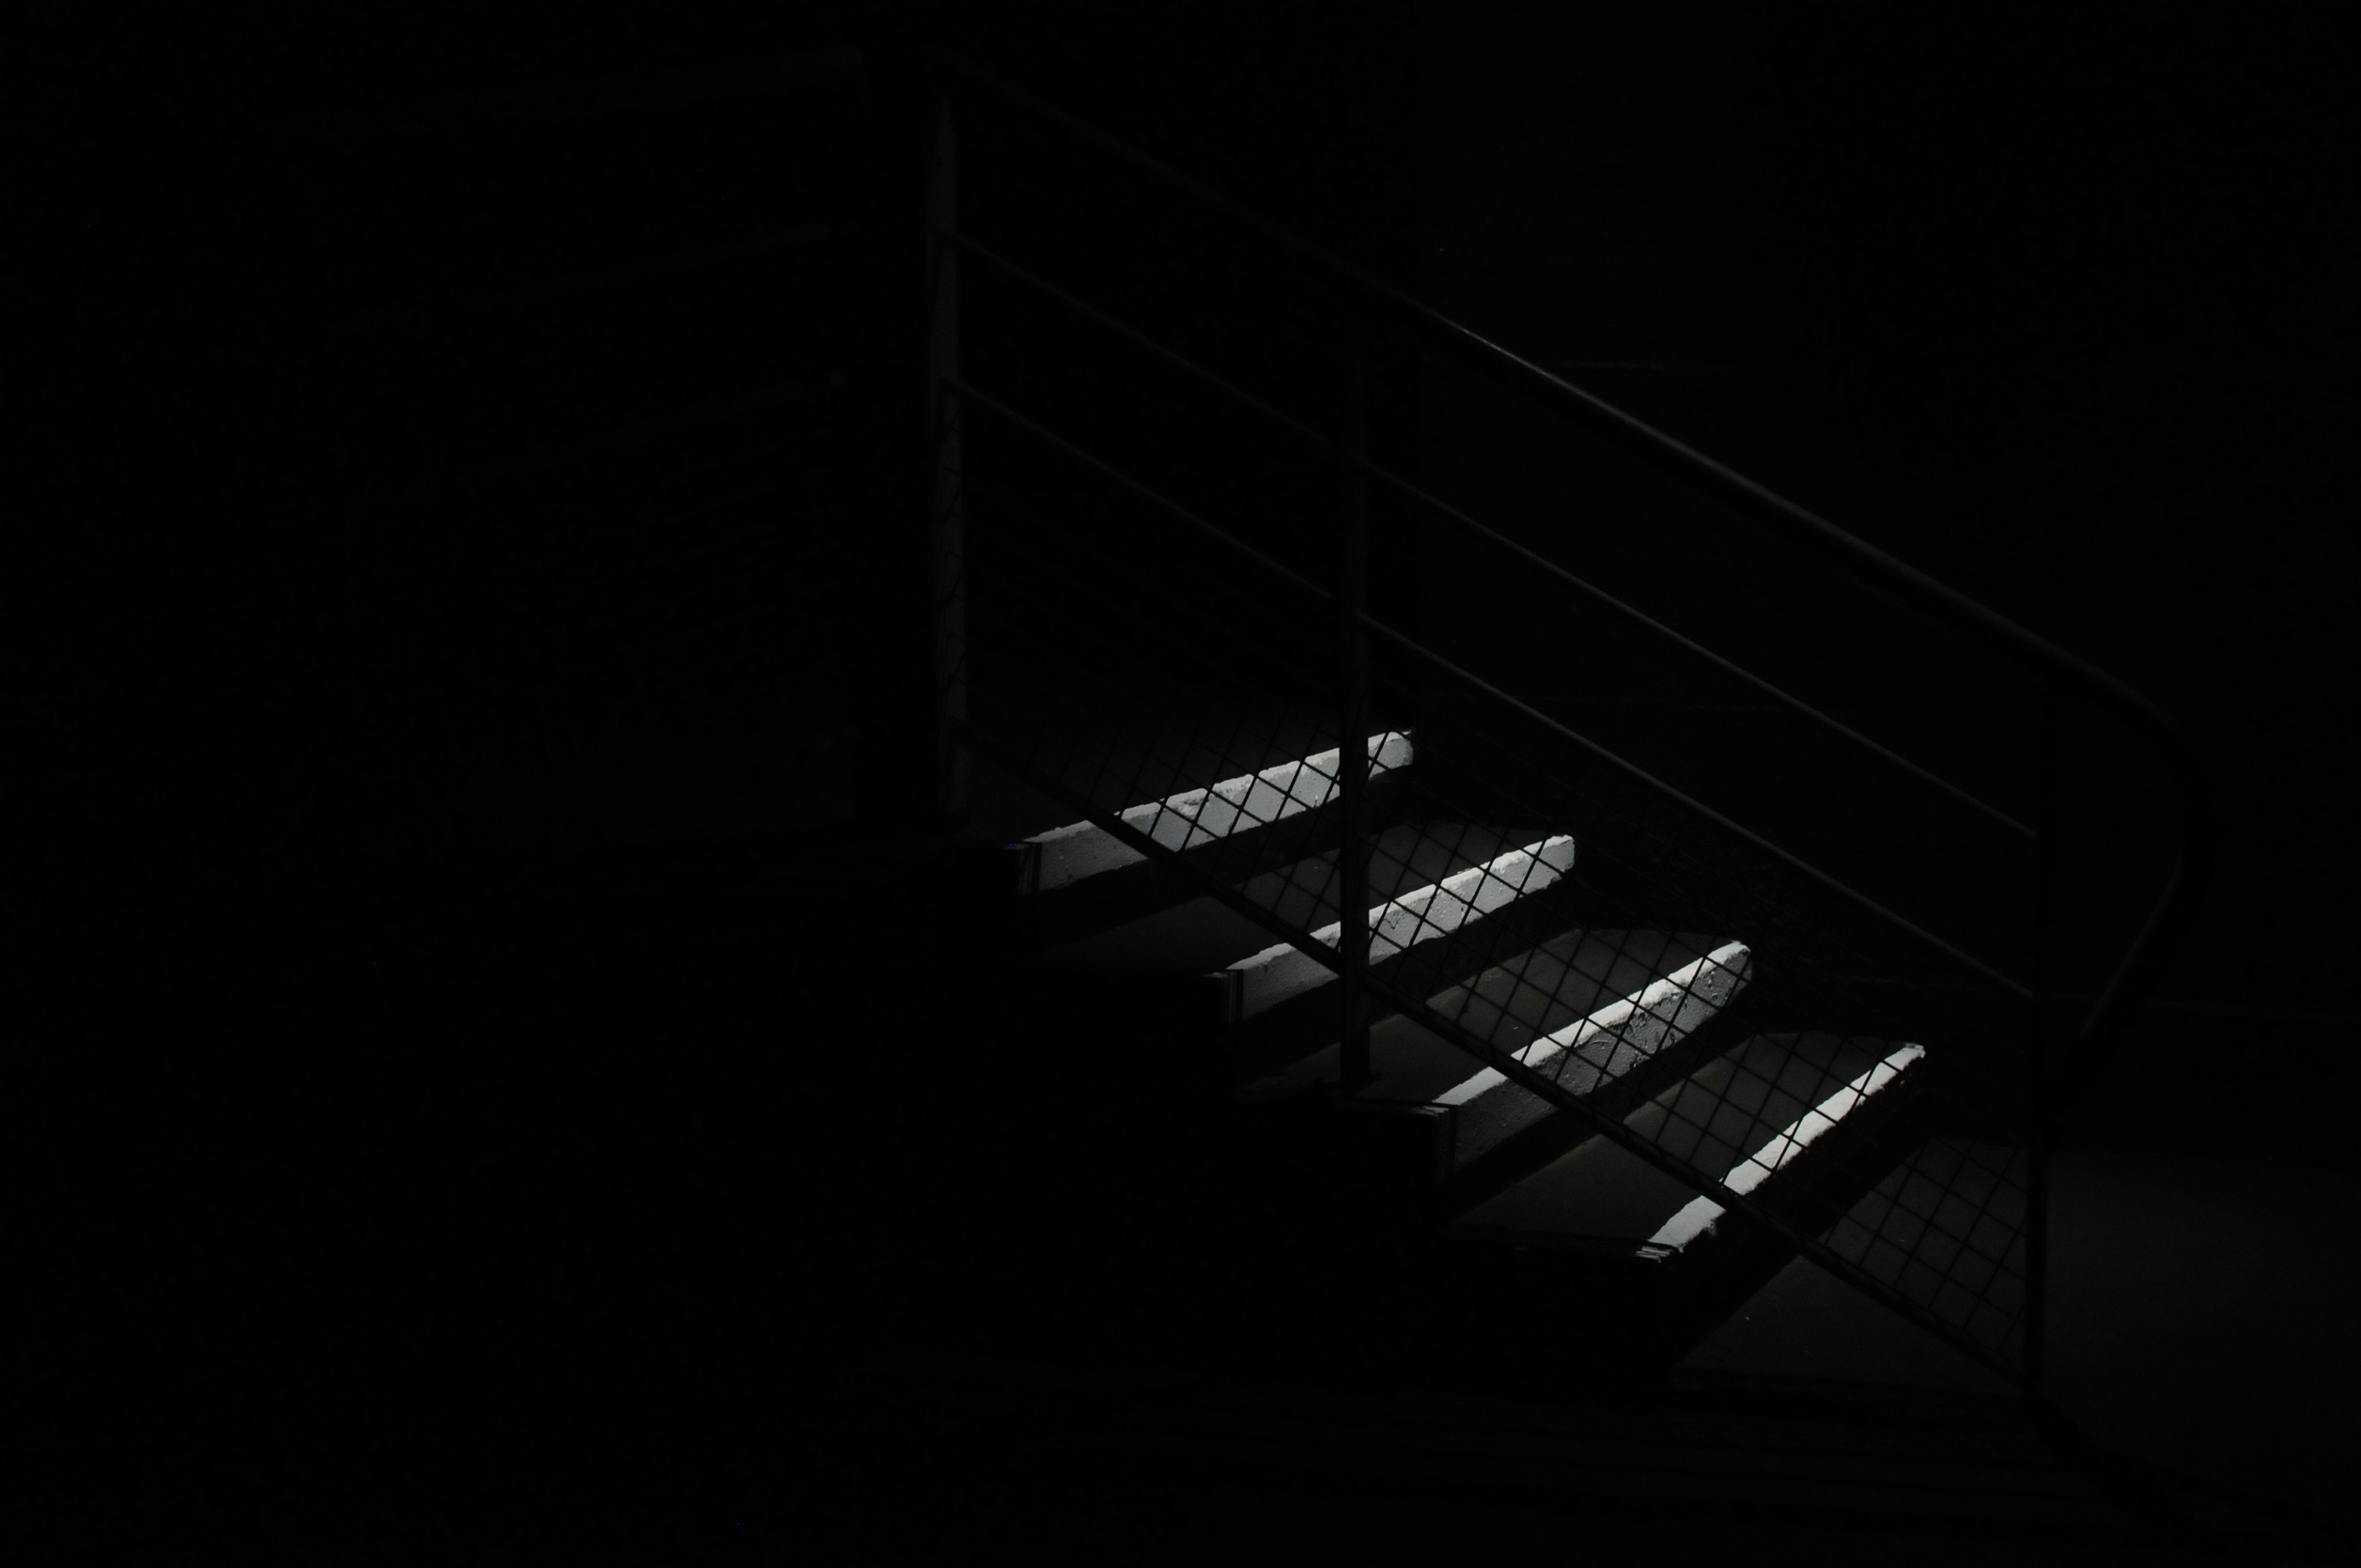
light, black and white, spooky, staircase, steps, dark, line, darkness, black, stairway, monochrome, stairwell, brand, font, scary, logo, stairs, text, passage, shape, screenshot, monochrome photography, computer wallpaper